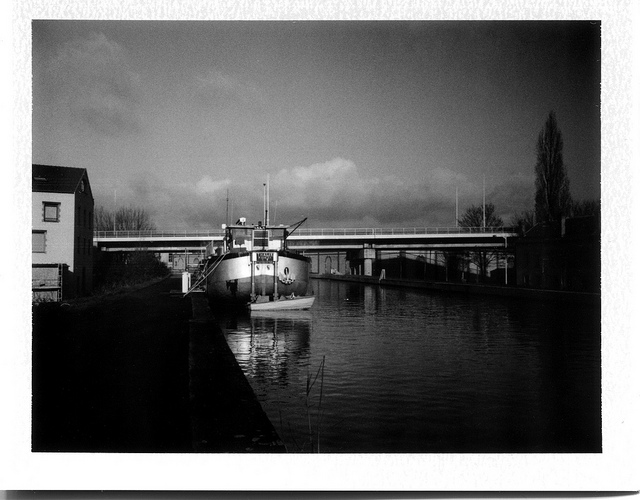
A boat floating on a river past a bridge

Black and white photo of a commercial boat moored by a bridge

a boat is docked in some water next to a house and a bridge